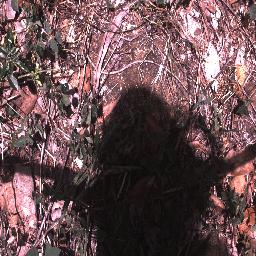
Label: negative